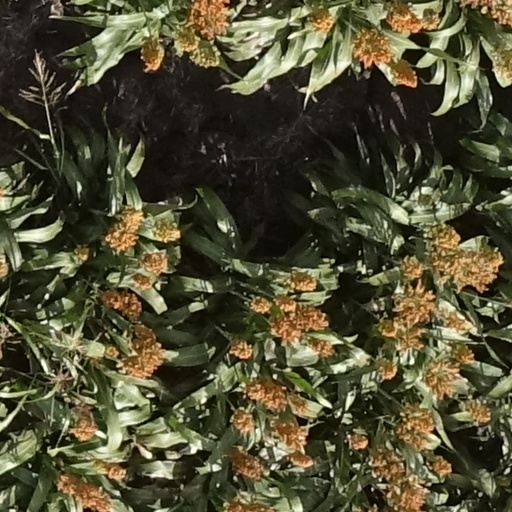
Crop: sorghum